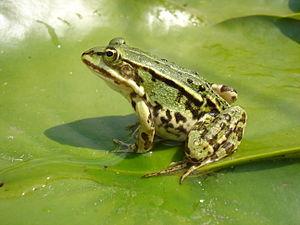
Un specimen de fr:Rana esculenta sur une feuille de nénuphar d'une mare.